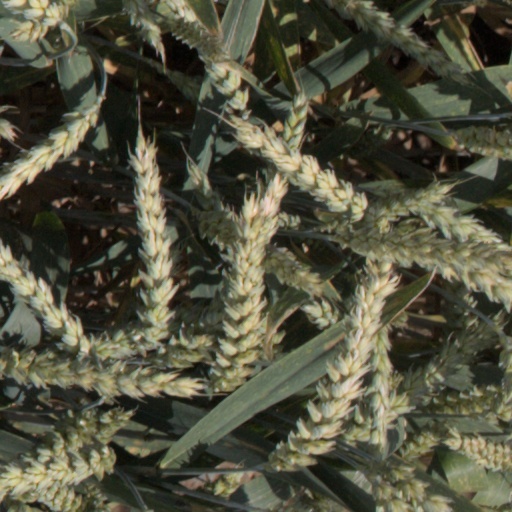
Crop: wheat